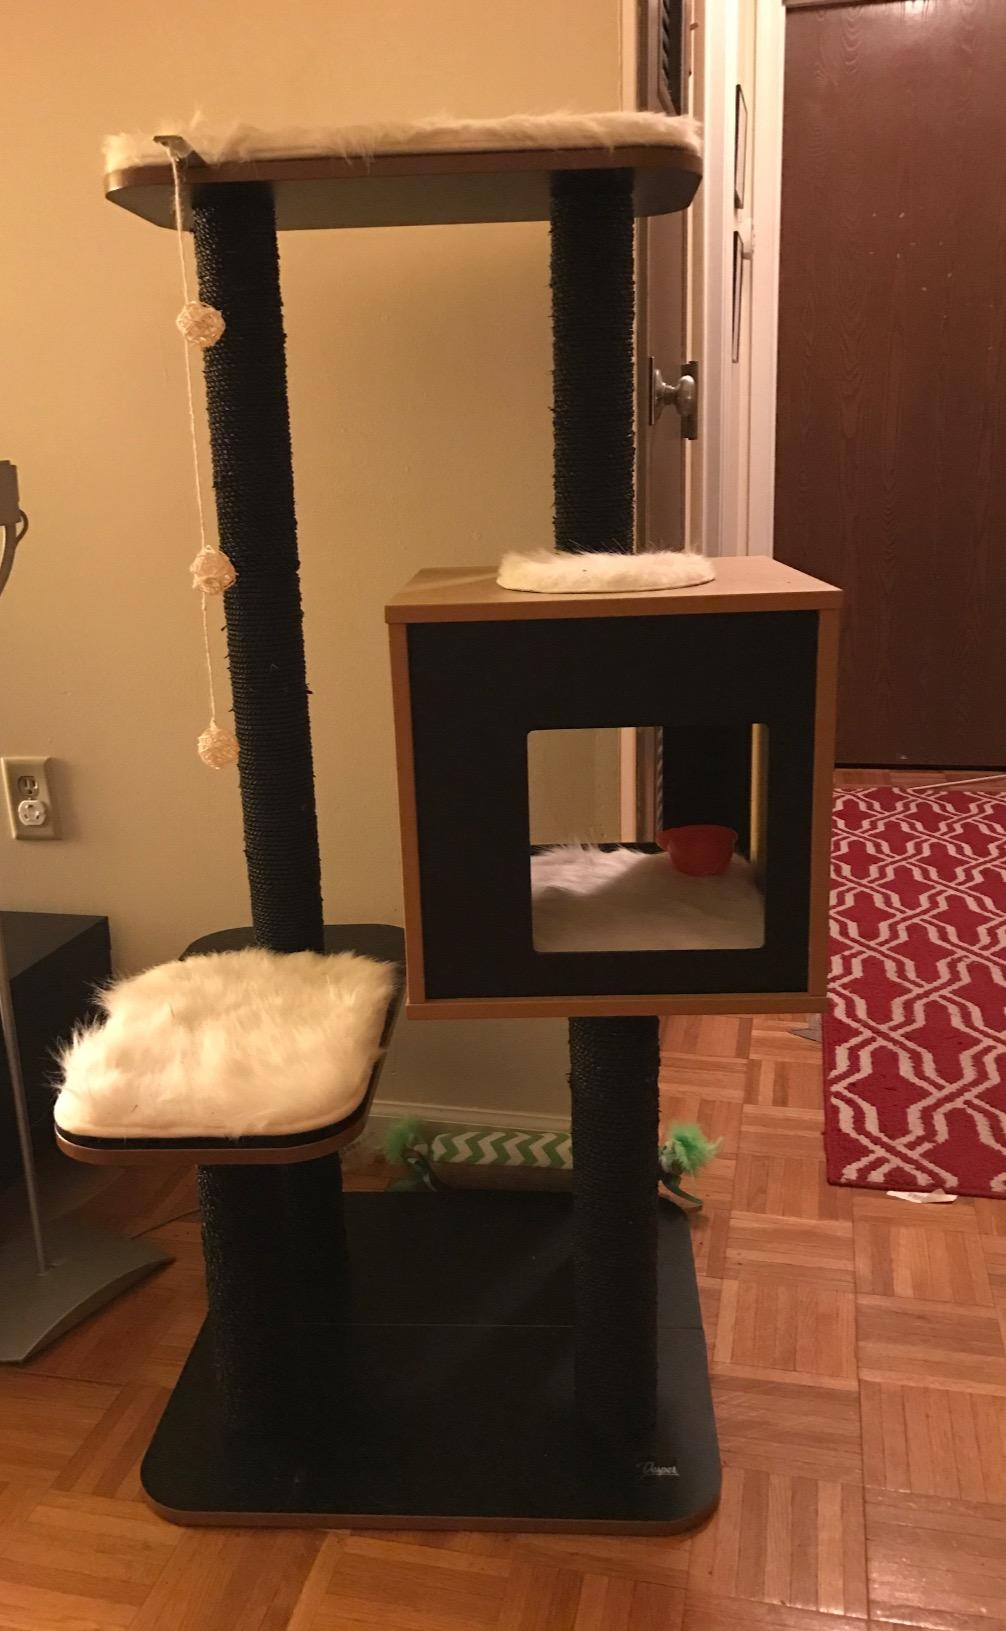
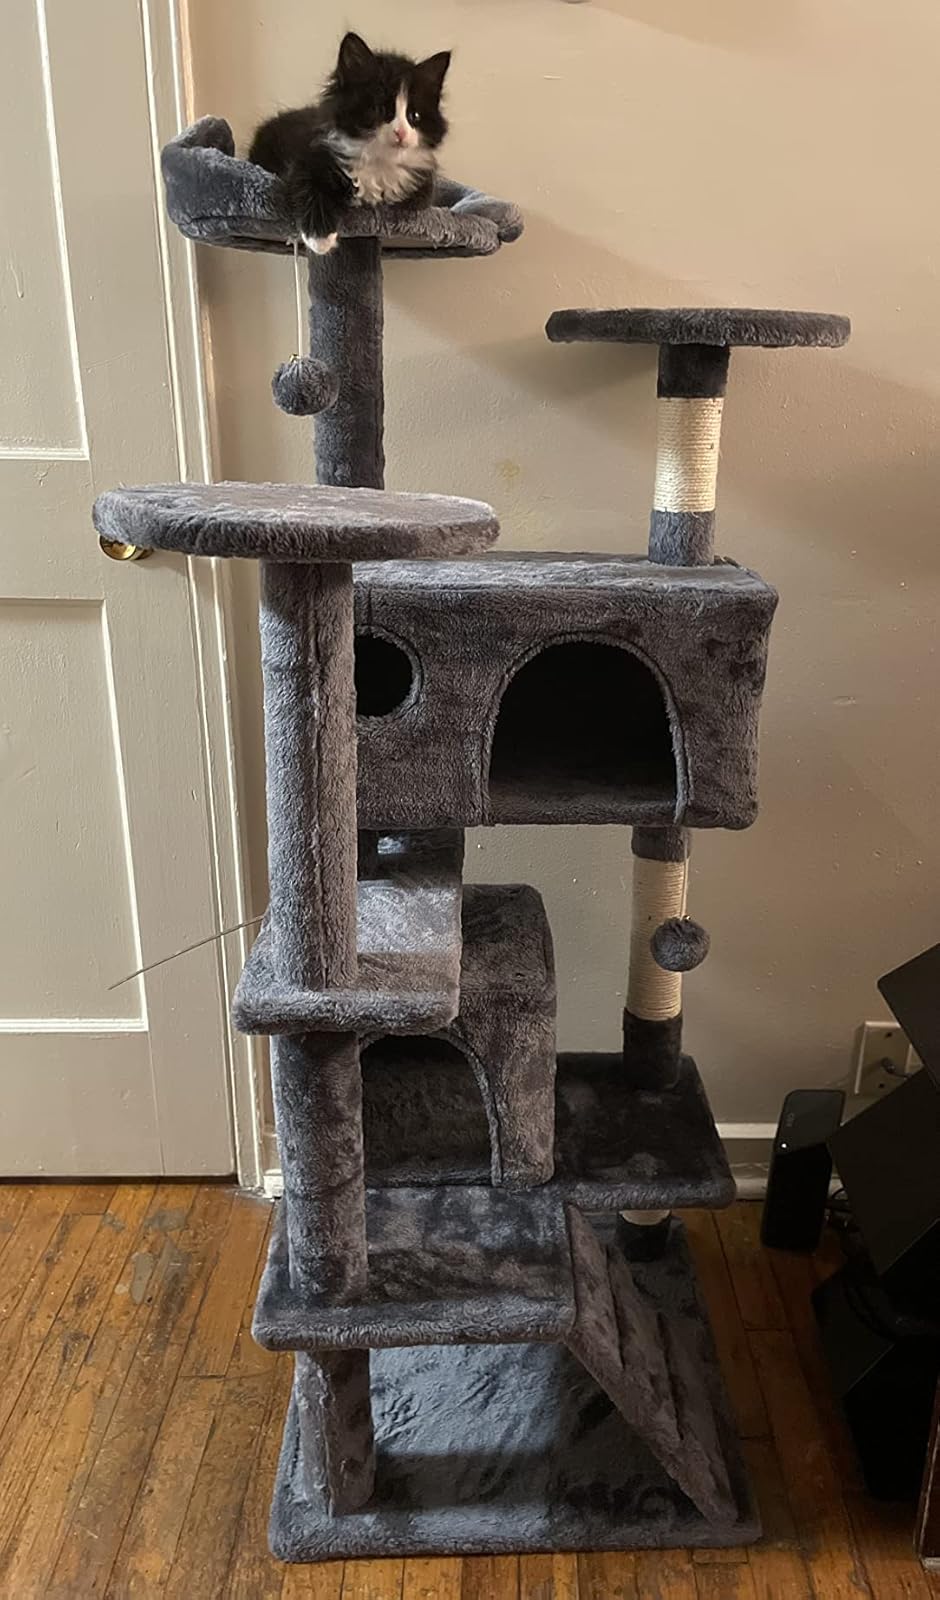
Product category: items_cat tree
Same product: no